Ibn Arabi

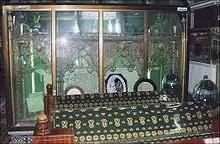
Ibn Arabi's tomb in Damascus

After spending time in Mecca, he traveled across Syria, Palestine, Iraq, and Anatolia. In 1204, Ibn Arabi met Shaykh Majduddīn Isḥāq ibn Yūsuf (شيخ مجد الدين إسحاق بن يوسف), a native of Malatya and a man of great standing at the Seljuk court. It was during this time that Ibn Arabi traveled north; first they visited Medina and in 1205 they entered Baghdad. This visit offered him a chance to meet the direct disciples of Shaykh 'Abd al-Qādir Jīlānī. Ibn Arabi stayed there for only 12 days because he wanted to visit Mosul to see his friend 'Alī ibn 'Abdallāh ibn Jāmi', a disciple of the mystic Qaḍīb al-Bān (471-573 AH/1079-1177 AD; قضيب البان). There he spent the month of Ramaḍan and composed "Tanazzulāt al-Mawṣiliyya" (تنزلات الموصلية), "Kitāb al-Jalāl wa'l-Jamāl" (كتاب الجلال والجمال, "The Book of Majesty and Beauty") and "Kunh mā lā Budda lil-MurīdMinhu".